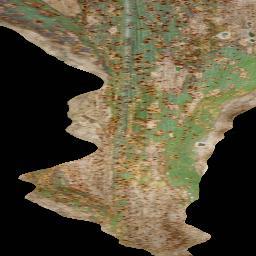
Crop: corn
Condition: (maize)_common_rust